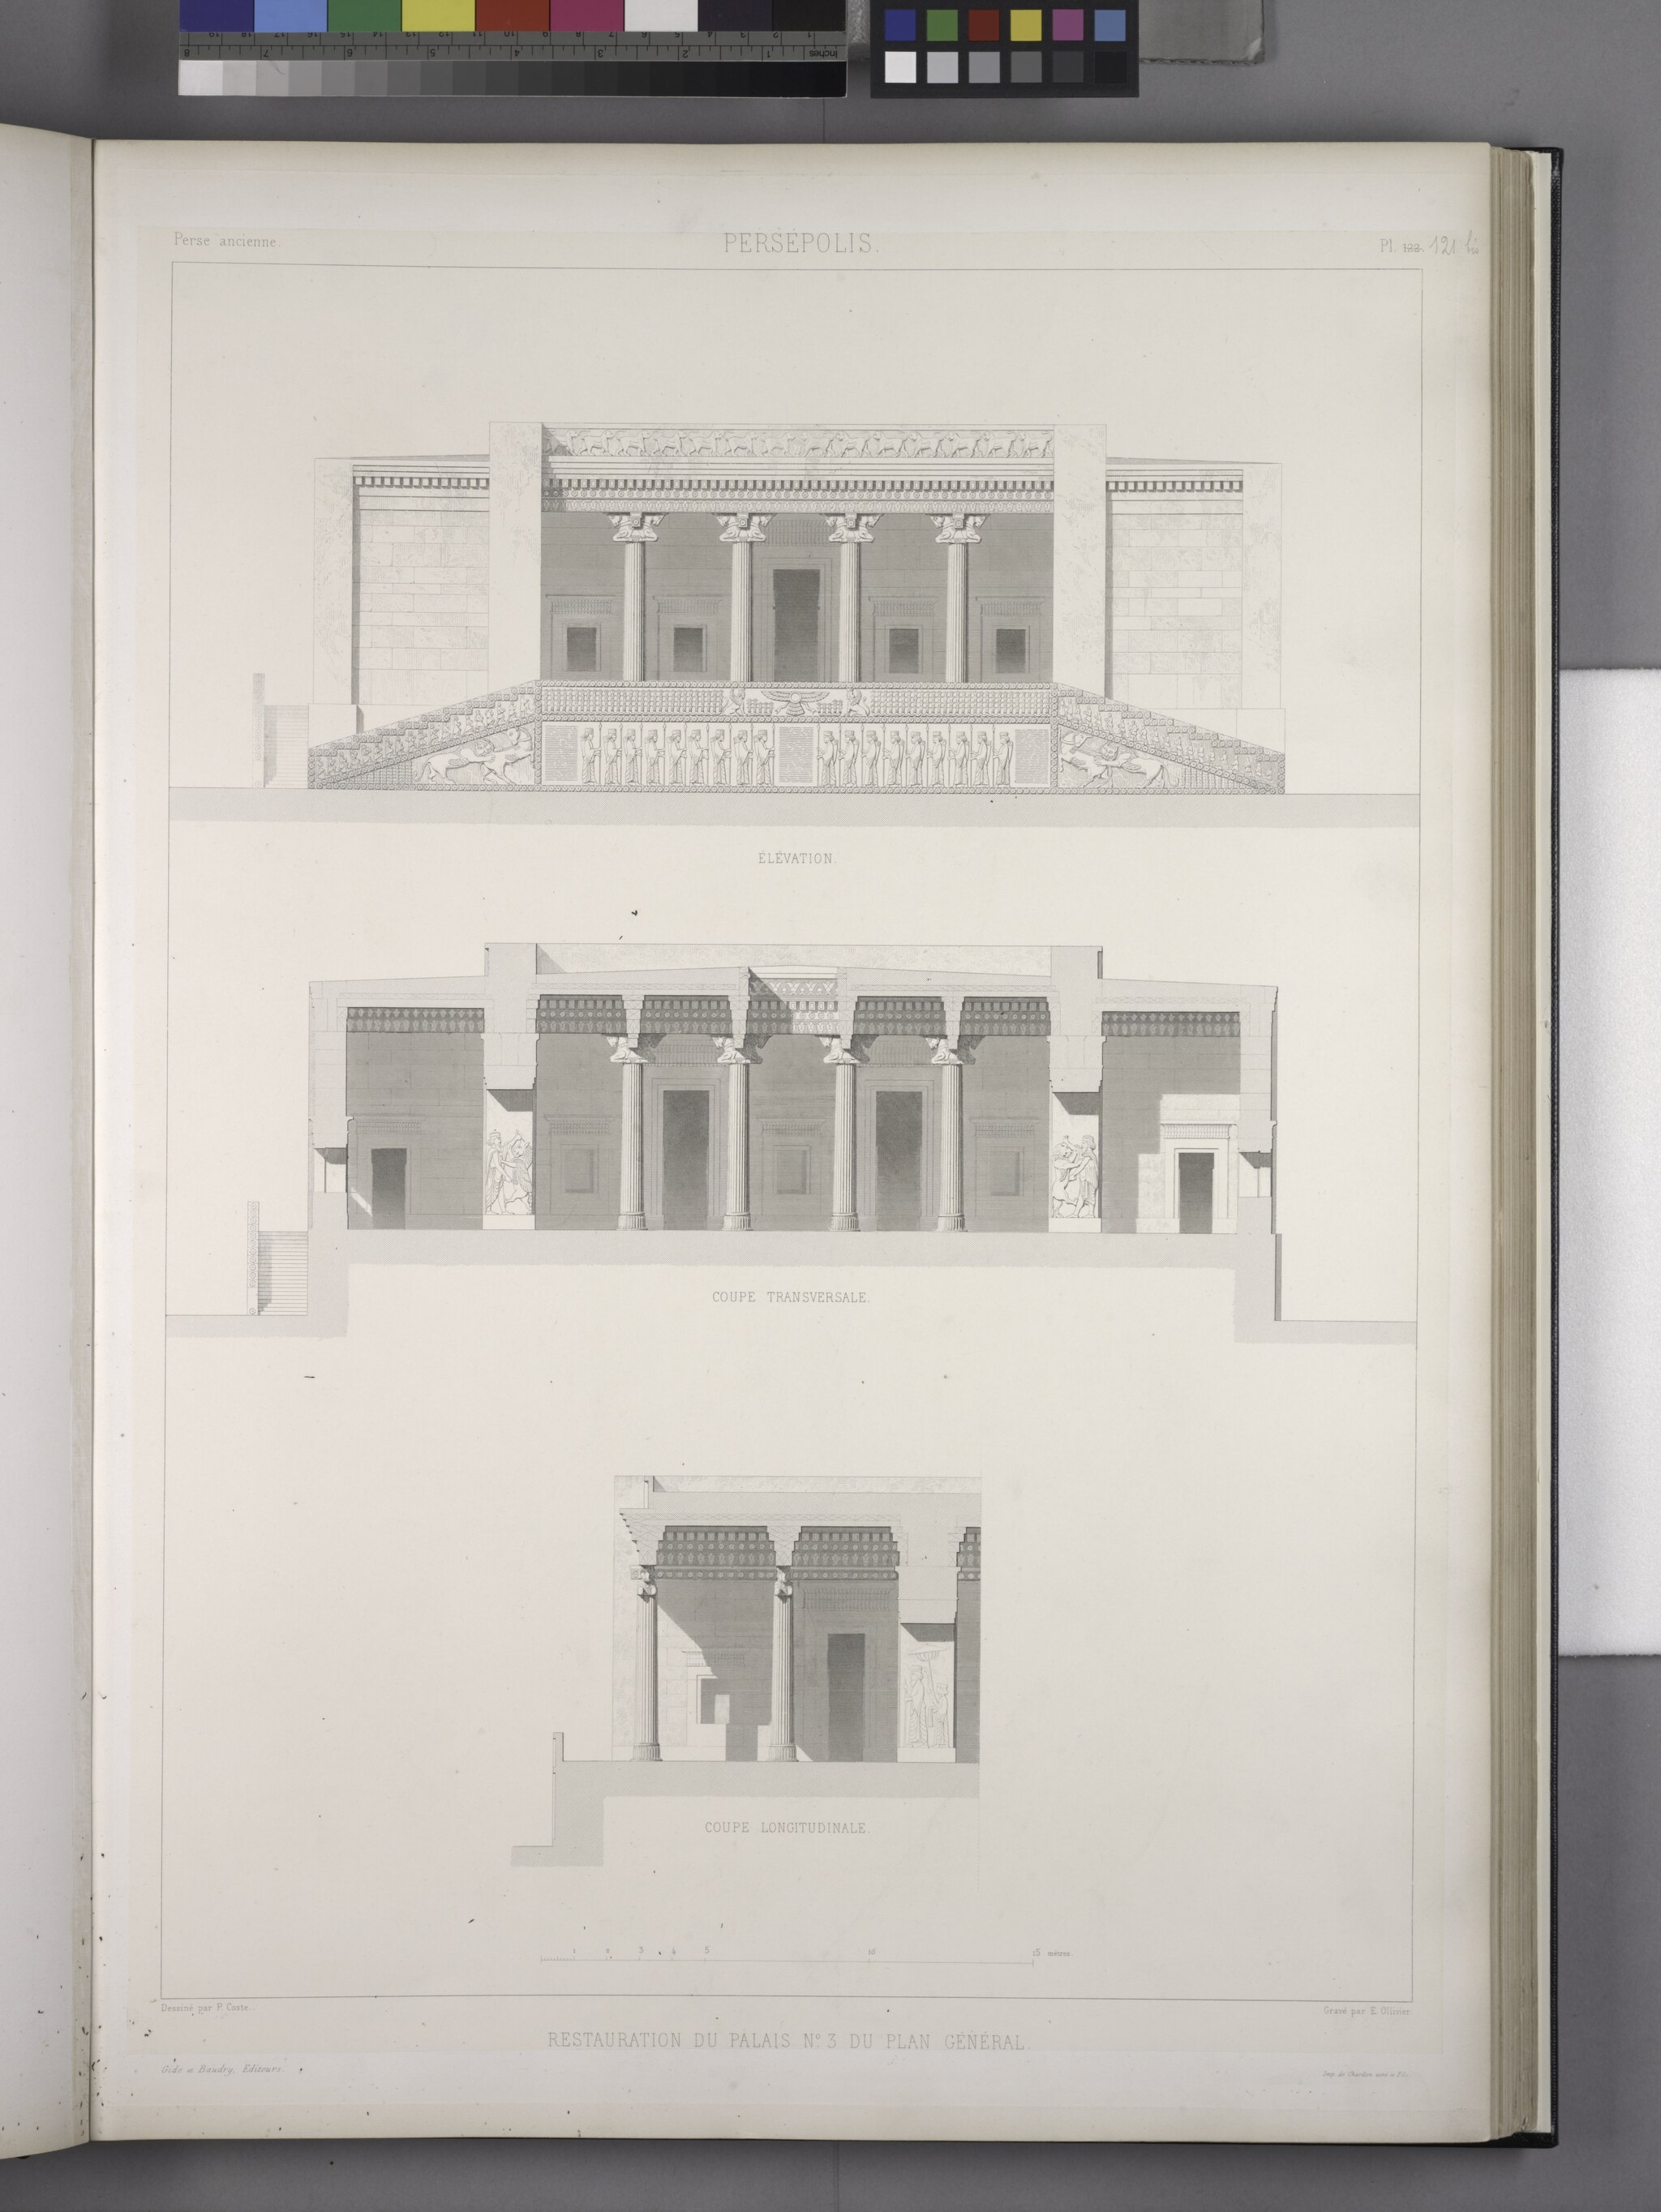
Title: Persépolis. Restauration du palais no. 3 du plan général. (Élévation, coupe transversale, coupe longitudinale.) (NYPL b12482496-1542834)
Description: Persépolis. Restauration du palais no. 3 du plan général. (Élévation, coupe transversale, coupe longitudinale.)
Date: 1851
Categories: Images uploaded by Fæ, PD-old-100-expired, PD-scan (PD-old-auto-expired), Images from the New York Public Library, CC-PD-Mark, Media needing category review as of 27 October 2016, NYPL General Research Division, Persepolis in the 19th century, Voyage en Perse, PD-old missing SDC copyright status, Illustrations of Persepolis, Illustrations of Tachara